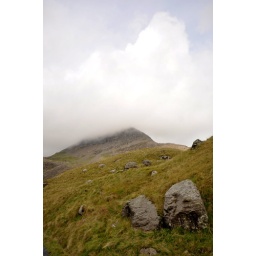
cloud covered peak in the Snowdon mountain range